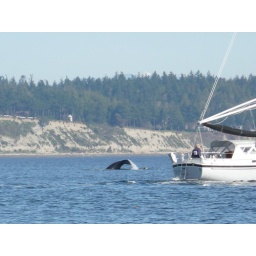
The guy in the sail boat never even noticed!